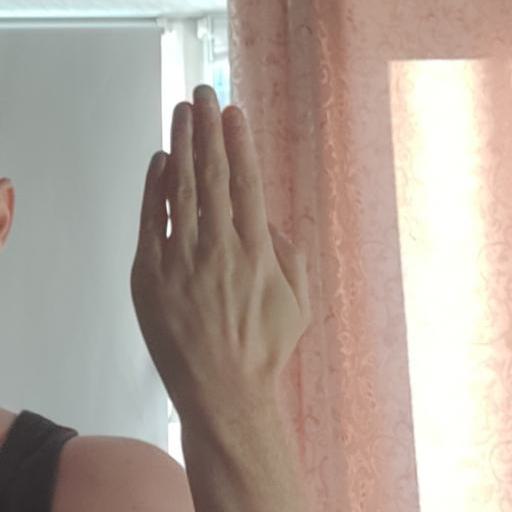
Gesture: stop_inverted